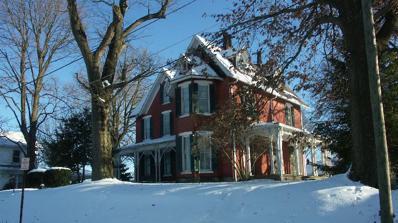
Building: William B. Harris House
Country: United States of America
Year built: 1863
Historic house in Ohio, United States United States historic place William B. Harris House U.S. National Register of Historic Places Front of the house Show map of Ohio Show map of the United States Location 1320 Newman Dr., Zanesville , Ohio Coordinates 39°56′24″N 81°59′28″W / 39.94000°N 81.99111°W / 39.94000; -81.99111 Area less than one acre Built 1863 Architect William B. Harris Architectural style Gothic Revival NRHP reference No. 78002161 Added to NRHP May 22, 1978 The William B. Harris House is a historic residence in Zanesville , Ohio , United States .  A Gothic Revival building constructed in 1863, it lies along Newman Drive on the city's eastern side.  In 1978, the house and one related building were listed together on the National Register of Historic Places because of  their historically significant architecture. References